Wayne Ryan

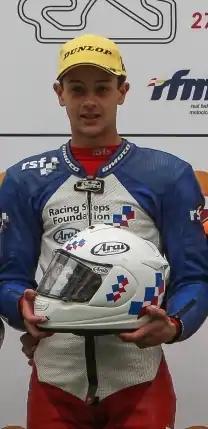
Ryan in 2013

Wayne Ryan (born 5 May 1996 in Camden) is a British Grand Prix motorcycle racer.